Cinque Ports (1703 ship)

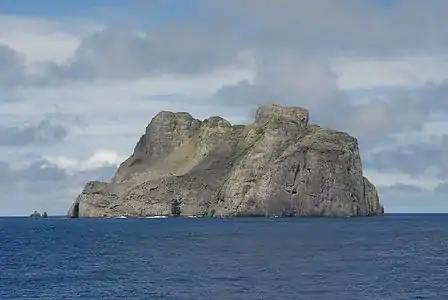
The small, barren island of Malpelo offered little to sustain the survivors of "Cinque Ports" shipwreck

After rounding the Horn and cruising up the South American coast as far as Panama, capturing several Spanish ships on the way, the two captains decided to separate. Captain Stradling stopped at one of the islands of the Juan Fernández Archipelago off the Chilean coast in September 1704 to resupply. There was a dispute between Stradling and Alexander Selkirk regarding "Cinque Ports" seaworthiness, and Selkirk impetuously chose to be put ashore on the uninhabited island.